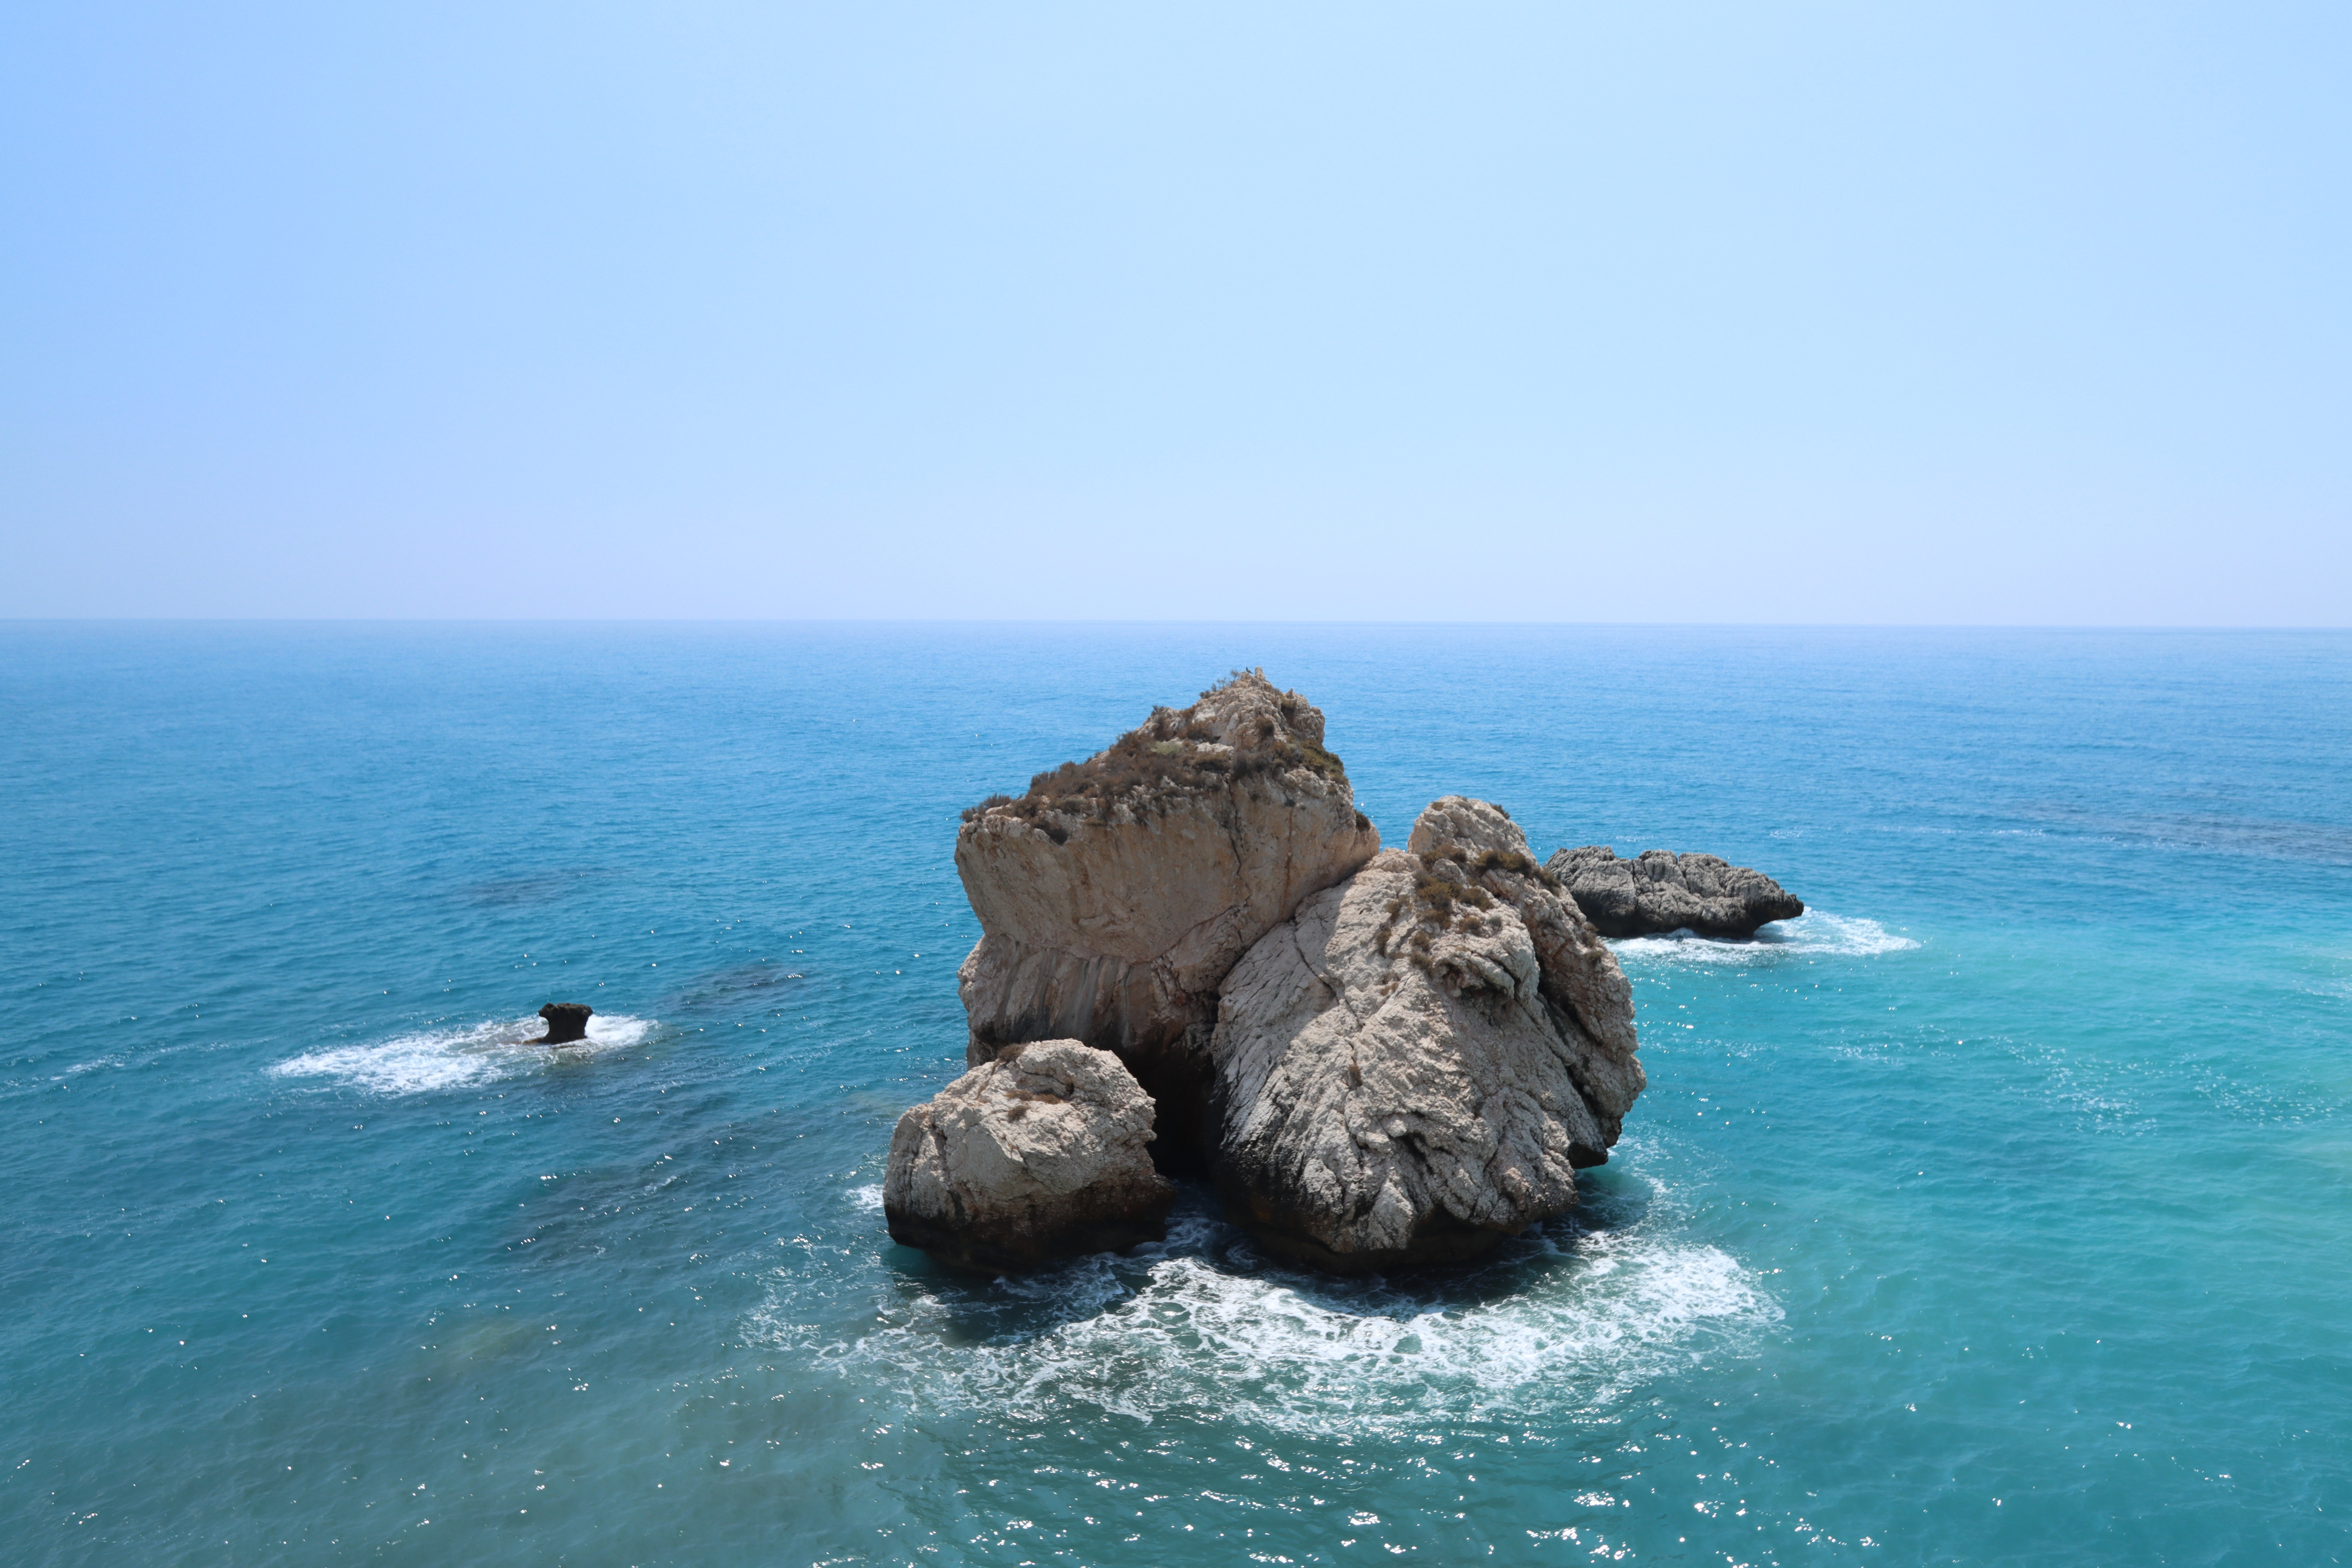
natural, water, sky, natural landscape, bedrock, coastal and oceanic landforms, horizon, formation, landscape, outcrop, wind wave, klippe, headland, island, rock, wave, cape, tropics, ocean, peninsula, sound, coast, skerry, islet, cliff, stack, archipelago, inlet, promontory